Switzerland

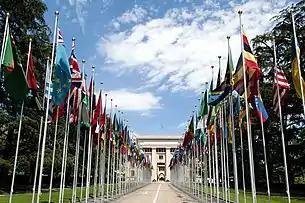
The Palace of Nations, the European headquarters of the United Nations in Geneva

The Federal Council is the Swiss executive. It leads the federal administration and serves as a collective head of state. It is a collegial body of seven members, elected to four-year terms by the Federal Assembly, which oversees the council. Each member leads a department of the federal government. Each year, one member of the Council is elected President of the Confederation by the Assembly, with the presidency traditionally rotating between members. The President chairs and represents the government, but has no additional powers and remains the head of their department.